Erskine May: Parliamentary Practice

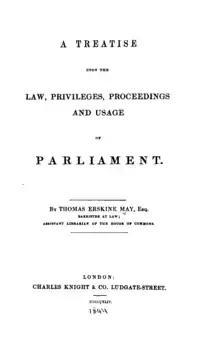
First edition

Erskine May (full title: Erskine May: Parliamentary Practice, original title: A Treatise upon the Law, Privileges, Proceedings and Usage of Parliament) is a parliamentary authority originally written by British constitutional theorist and Clerk of the House of Commons, Thomas Erskine May (later the 1st Baron Farnborough).